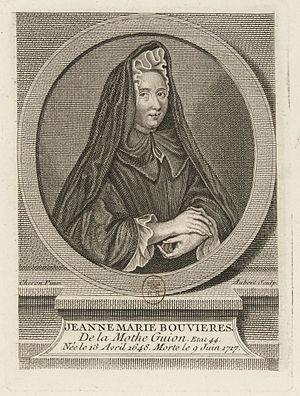
Jeanne Marie Bouvier de la Motte Guyon (1648 - 1717), mystique française du 17ème siècle.